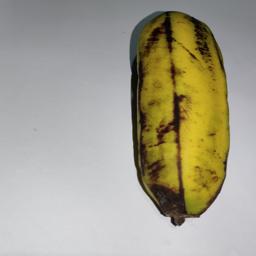
Banana variety: Sagor Kola